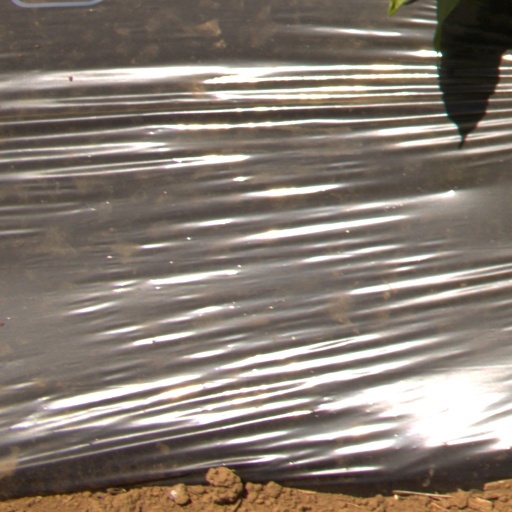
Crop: Jerusalem artichoke